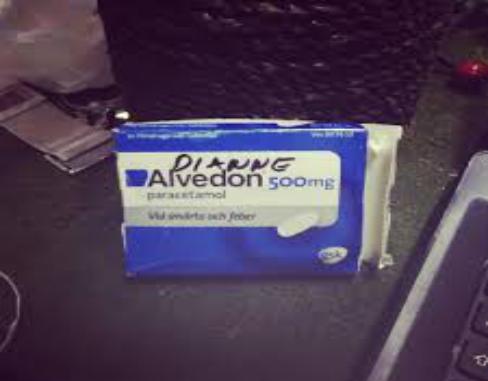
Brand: alvedon
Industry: Medical